Gräfrath

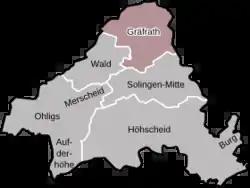
Locator map of Gräfrath in Solingen

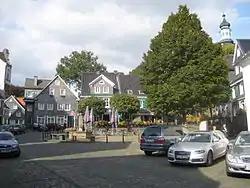
Historical market place in the borough of Gräfrath

Gräfrath or Graefrath is a district of Solingen in the German federal state of North Rhine-Westphalia, about east of Düsseldorf.